2018 DFB-Pokal final

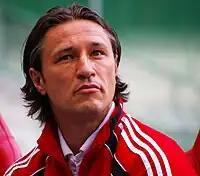
Frankfurt manager Niko Kovač reached a second consecutive final in his last season with the club

The match was the 8th final for Eintracht Frankfurt, with a record of four wins and three losses prior. Frankfurt last won the competition in 1988, the last major title for the club at the time, winning 1–0 against VfL Bochum. This was the second time Frankfurt have managed to reach consecutive finals, having previously done so in 1975. In the previous final, Frankfurt lost 1–2 to Borussia Dortmund.